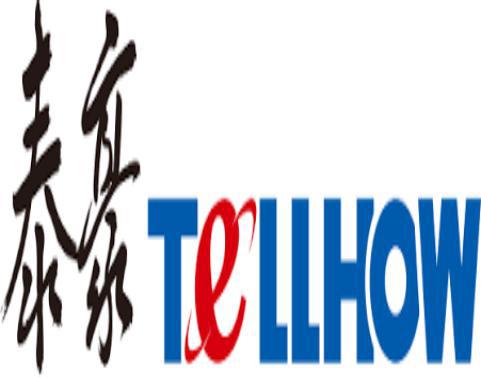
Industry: Others